Florence Fair

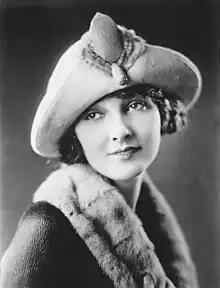
Fair 1925

Flobelle Fairbanks (December 14, 1907 – January 5, 1969), known professionally as Florence Fair, was an American actress.